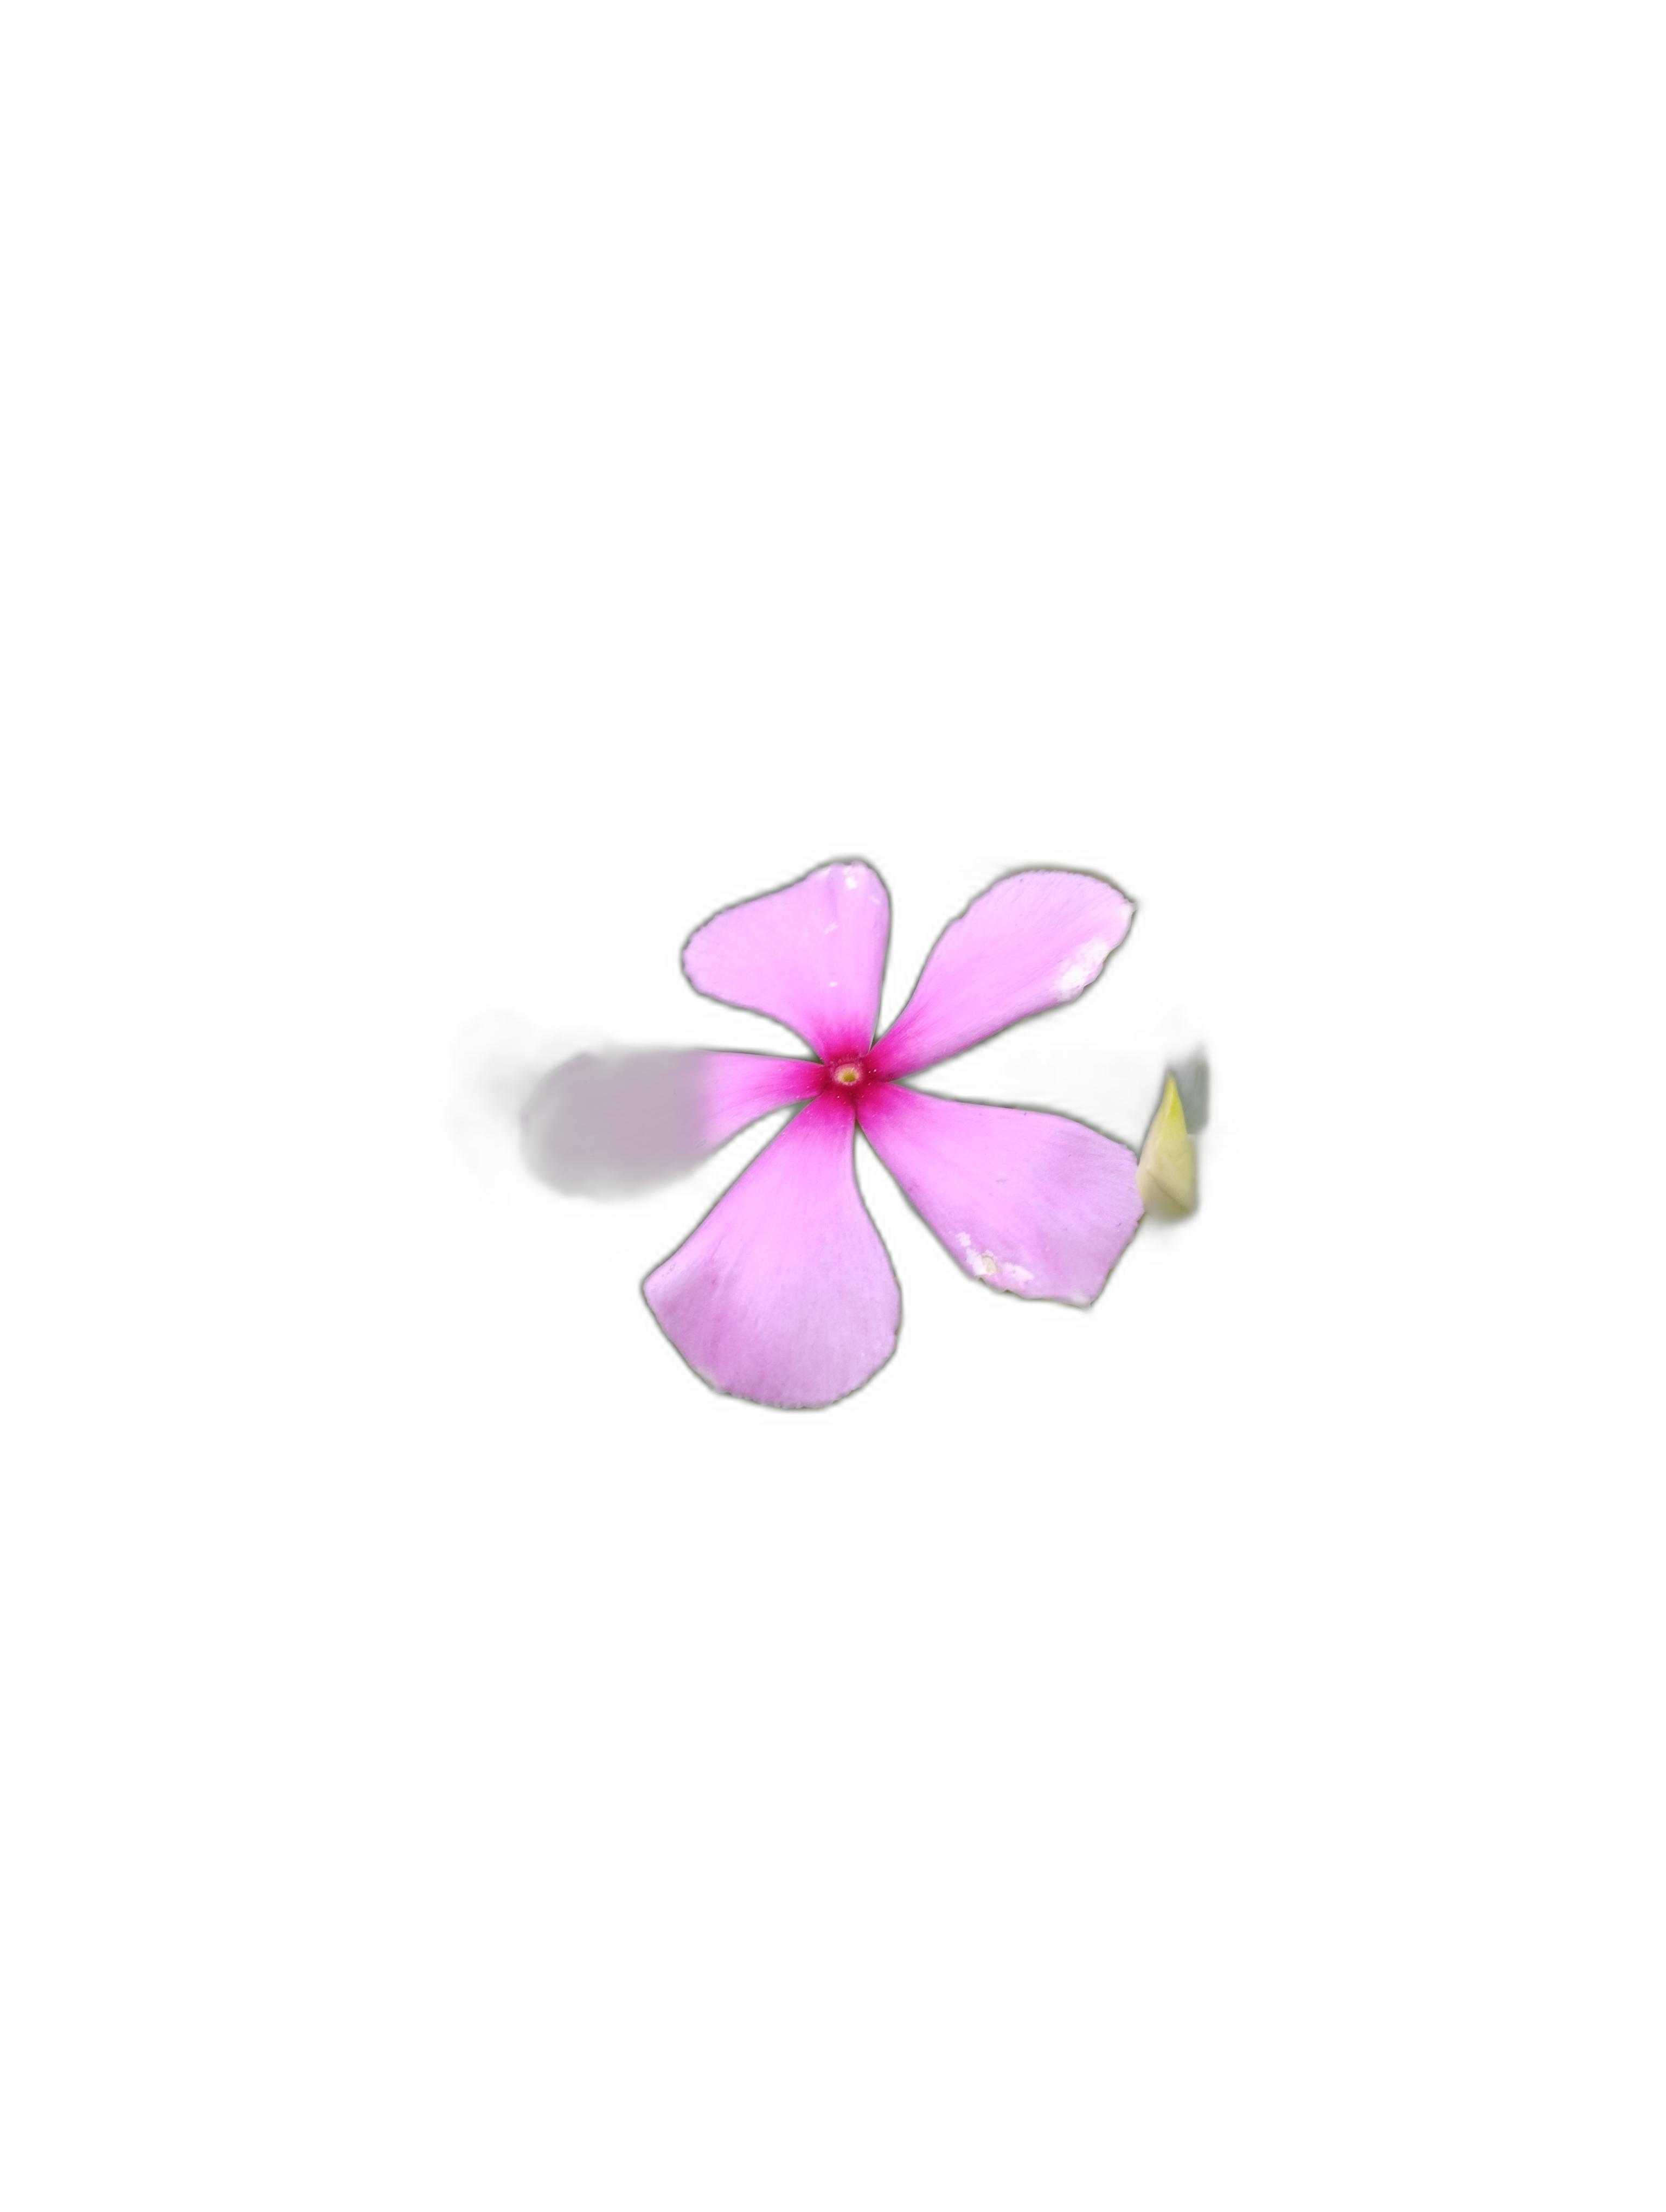
Label: Madagascar periwinkle